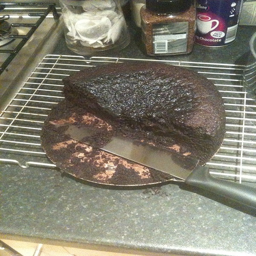
Half of the chocolate cake is gone.
a cake sits on table and on a trey
Half of a chocolate cakes is on an oven grill.
a large knife lies on a plate containing half of a chocolate cake.
A cake sitting on top of a  plate with only half of it left.